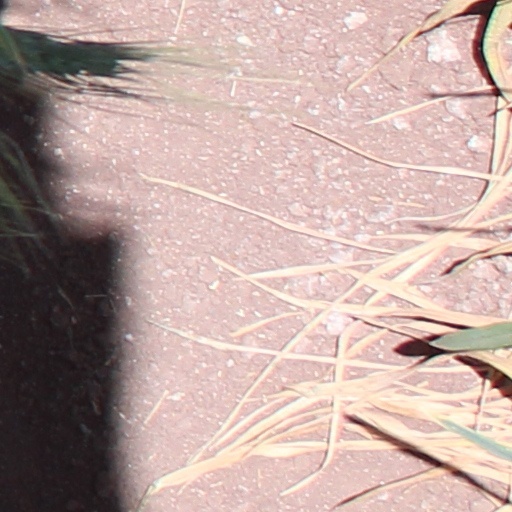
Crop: wheat